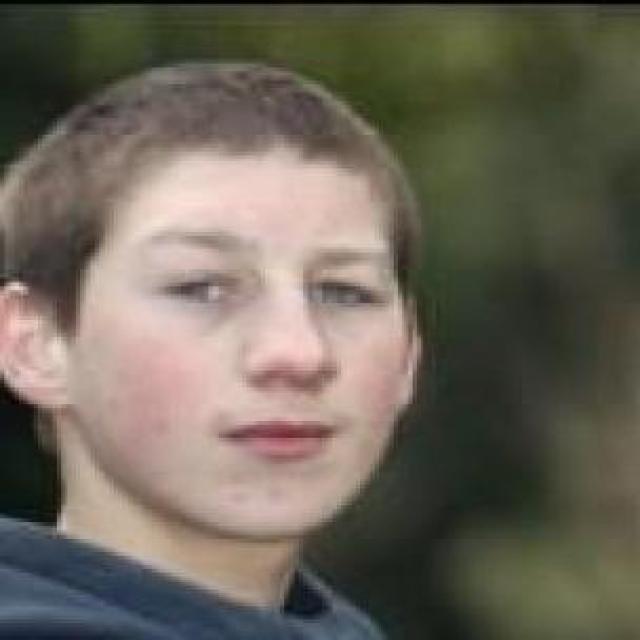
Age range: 13-20